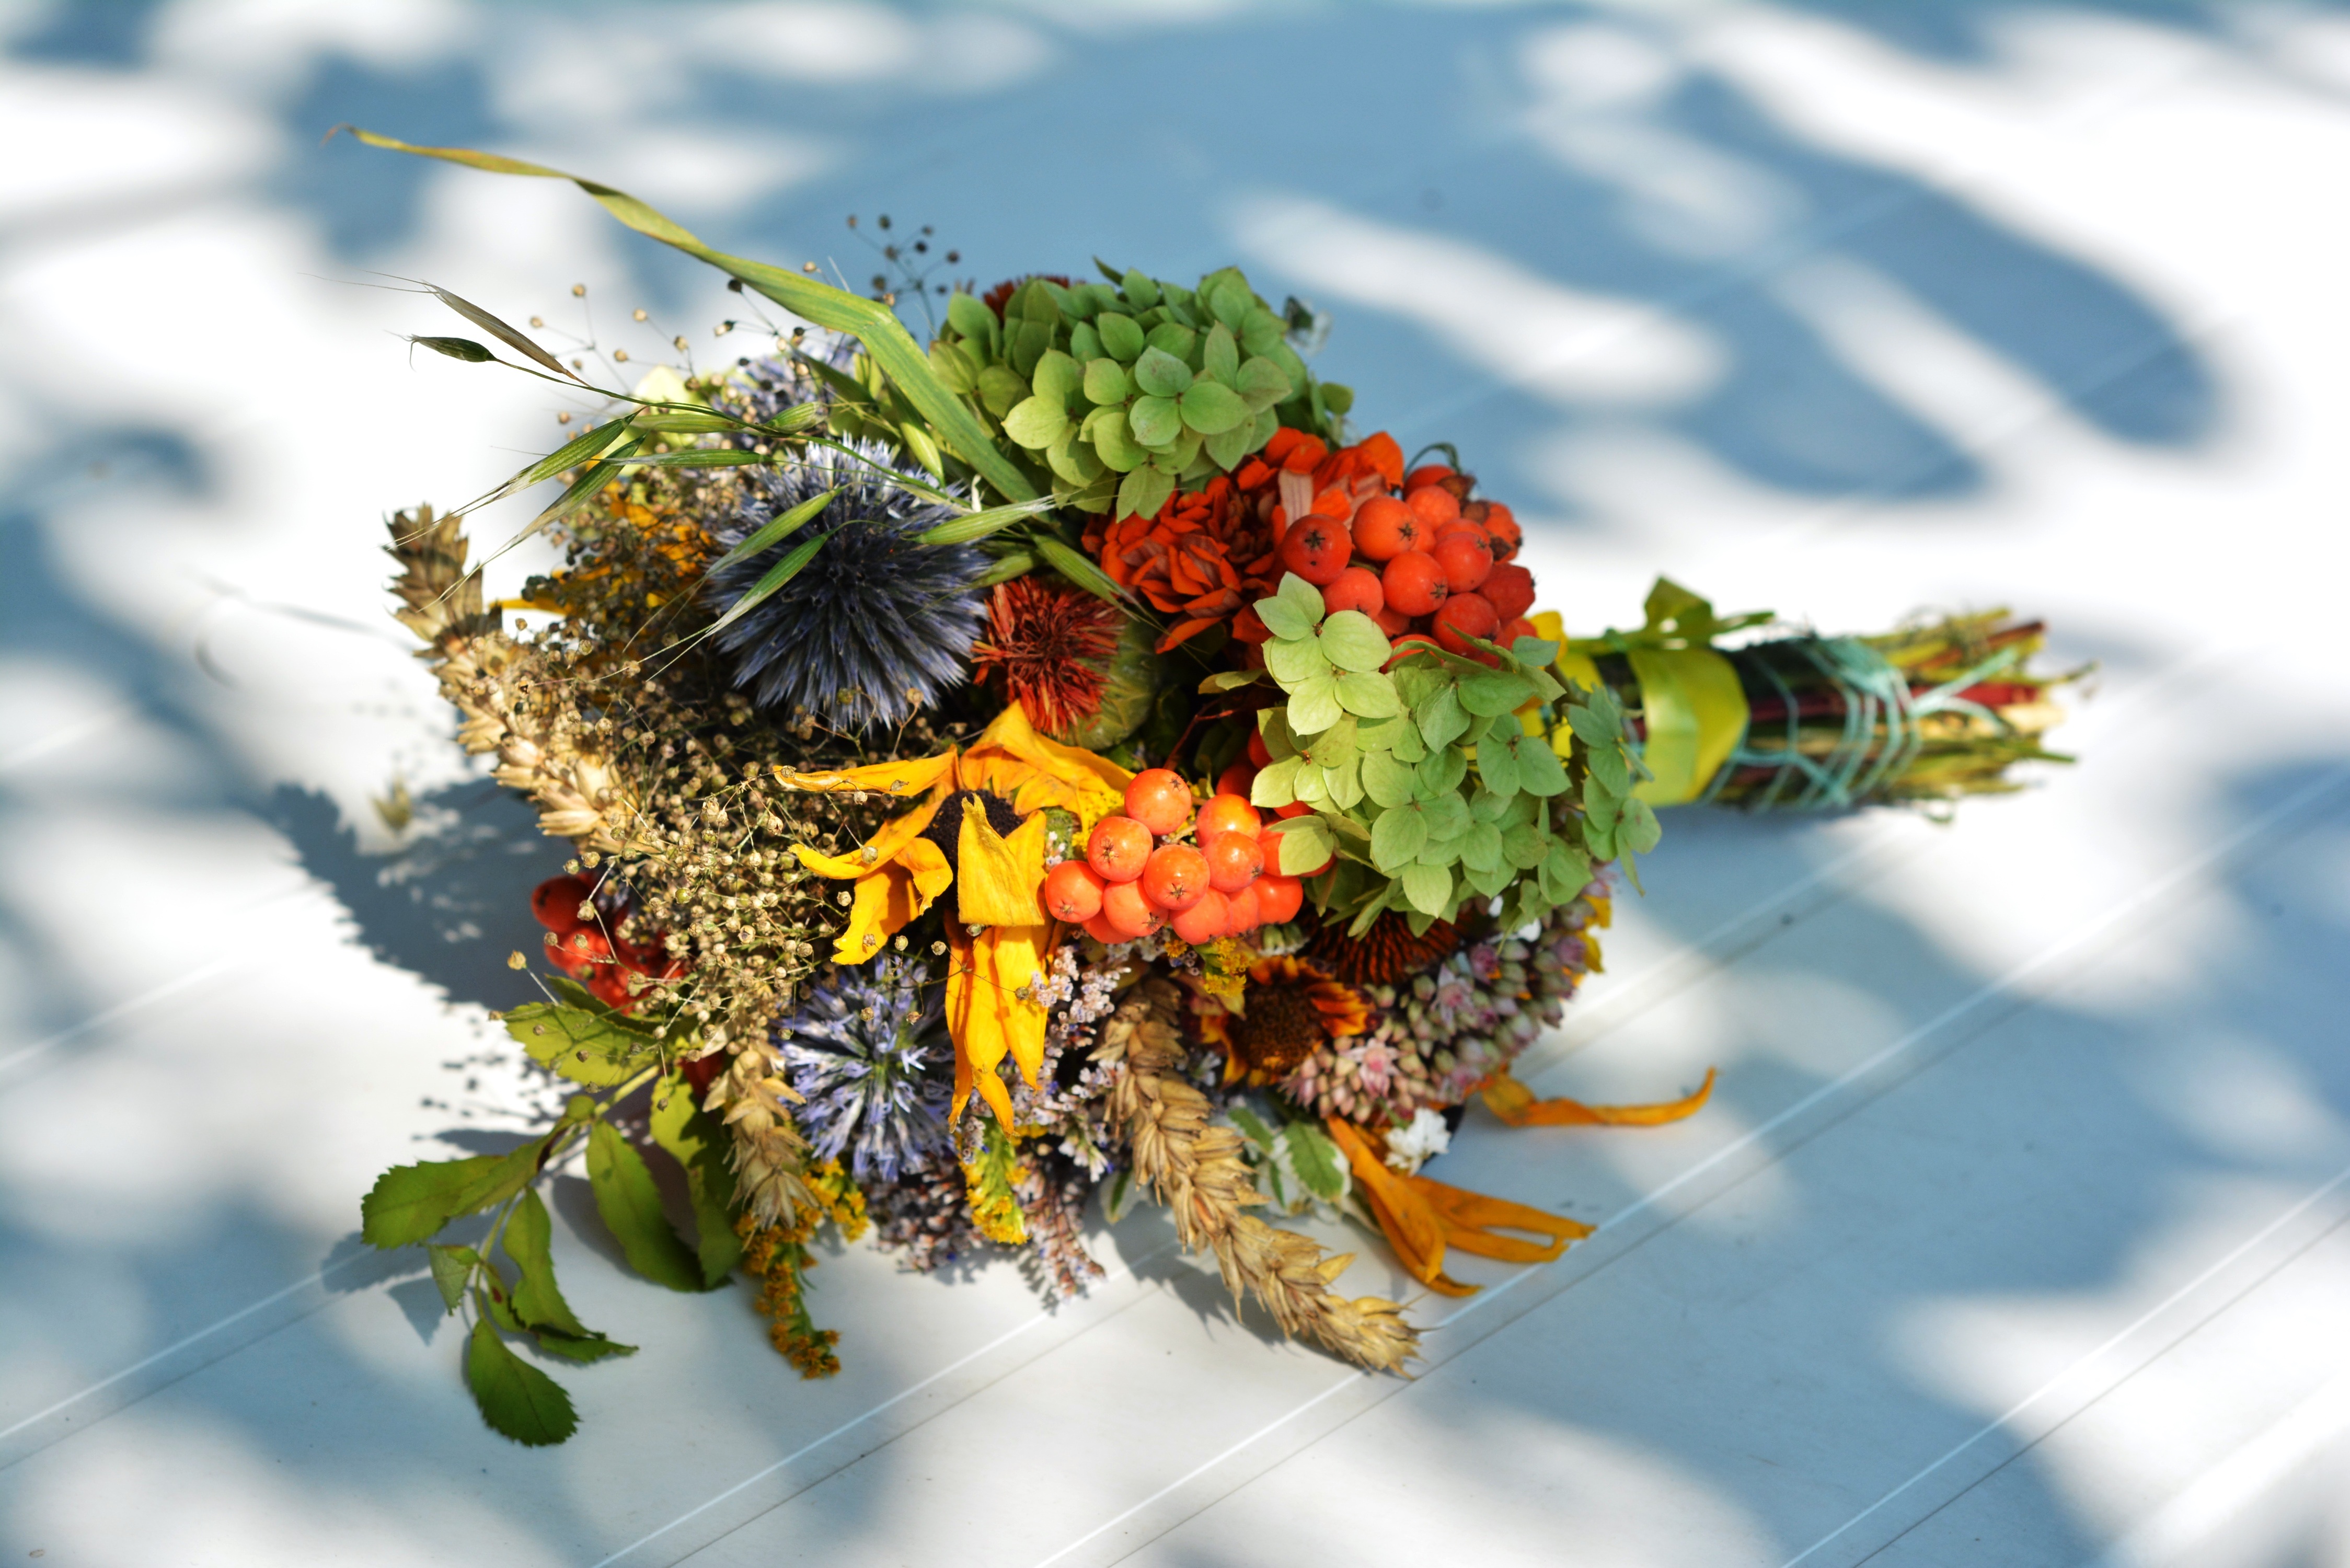
plant, leaf, flower, bouquet, herb, flora, herbs, floristry, flowering plant, daisy family, flower bouquet, field plant, flowers wildflowers, floral design, land plant, flower arranging, hallow, our lady zielna